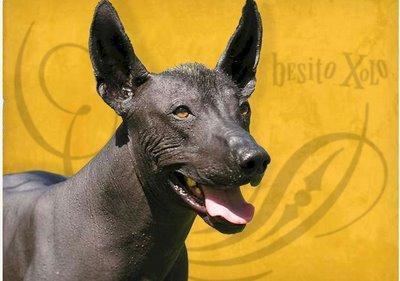
Mexican_hairless